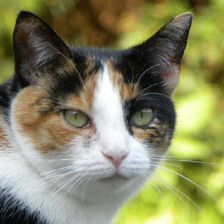
Label: animals